New York State Public High School Athletic Association

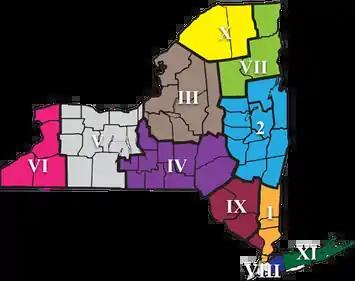
Map of NYSPHSAA sections

The NYSPHSAA is divided into eleven sections by geographical areas. The official membership list is at the NYSPHSAA site.